Carlos Boozer

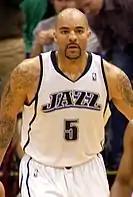
Boozer with the Jazz in 2010

During the 2008–09 season, Boozer's ability to stay healthy was questioned by fans and media alike, as he missed 44 games following arthroscopic left knee surgery. He missed time from late November 2008 to late February 2009. When he played, his numbers were 16.2 points, 10.4 rebounds and 2.3 assists per game, in 37 games (all starts). With his possible pending free agency at the end of the season looming, it seemed likely Boozer would leave. However, when the deadline for choosing free agency or opting into the remaining year came, he surprised many by opting in for the 2009–10 season with the Jazz. The Jazz management stated publicly they were happy to have him return and play for them, and Boozer did the same.